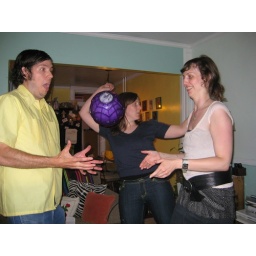
That ball is flying through the air and not trapped in my arm.